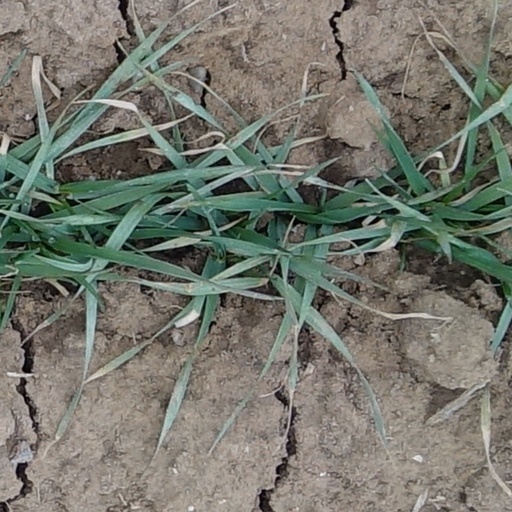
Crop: wheat